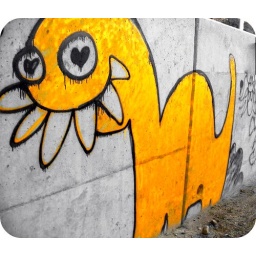
... found him roaming under the bridge behind my house .. =]